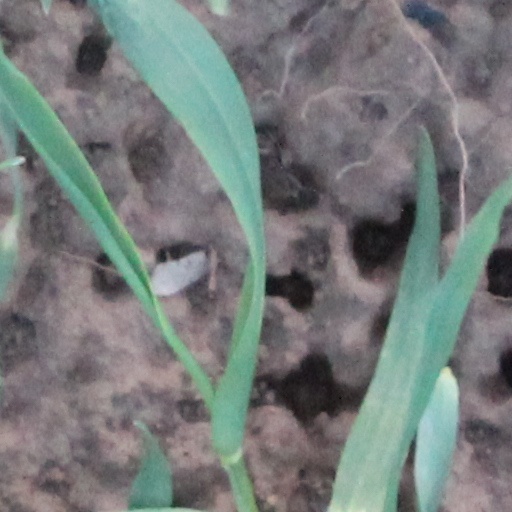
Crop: wheat